New York Civic

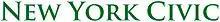
New York Civic's Logo

New York Civic is a New York-based, good governance, nonprofit organization created in 2002 by Henry Stern, former Commissioner of the New York City Department of Parks and Recreation, and Alan M. Moss, former first deputy parks commissioner.